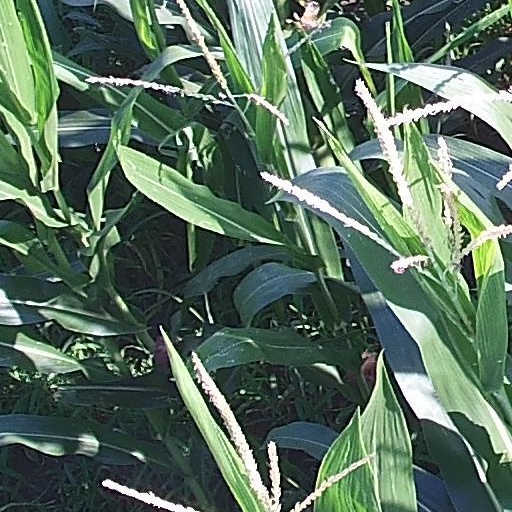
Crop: maize; corn